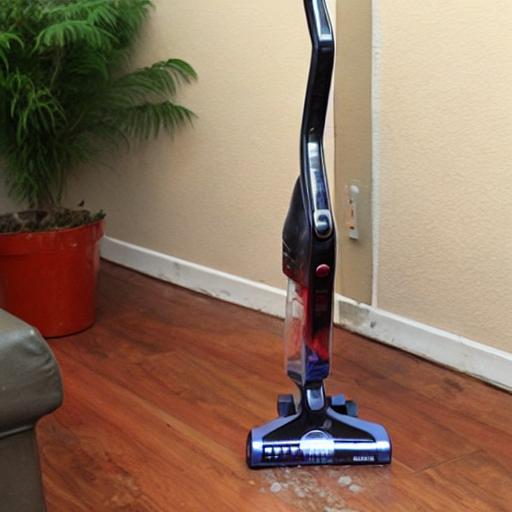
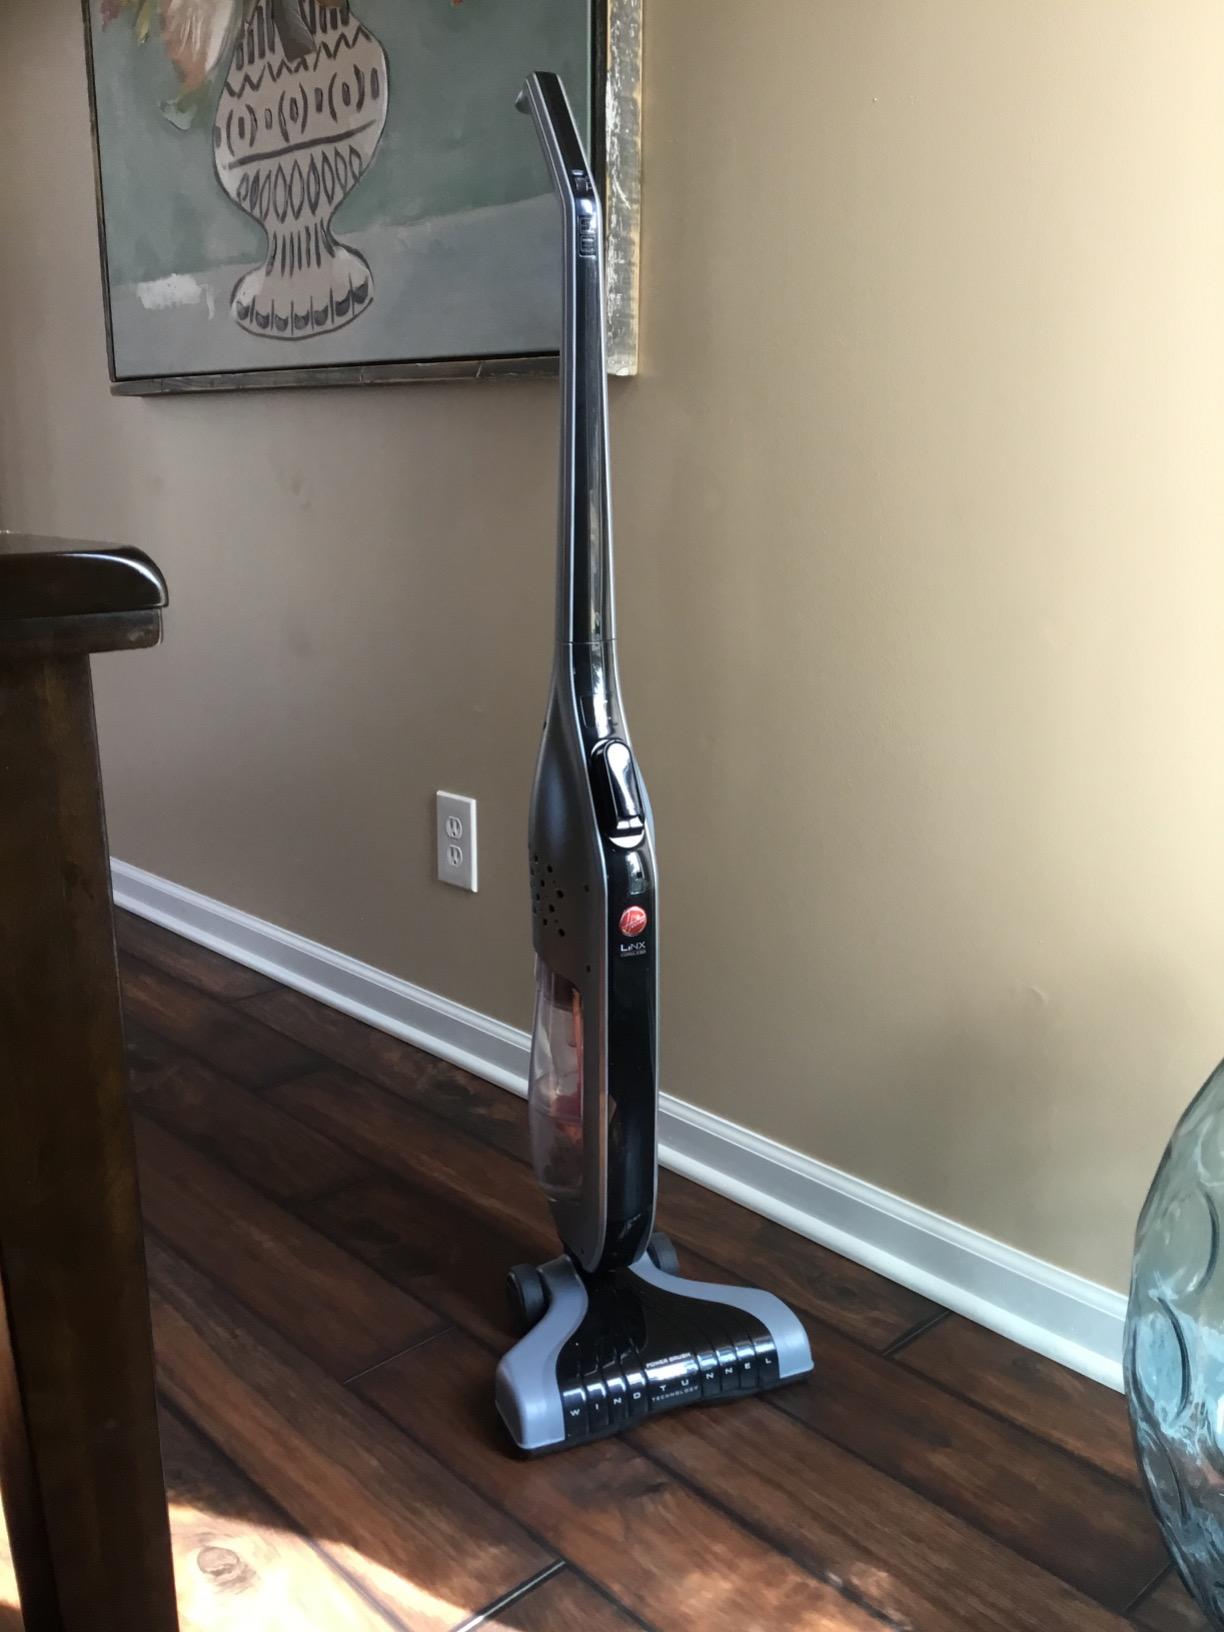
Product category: items_vacuum
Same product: no